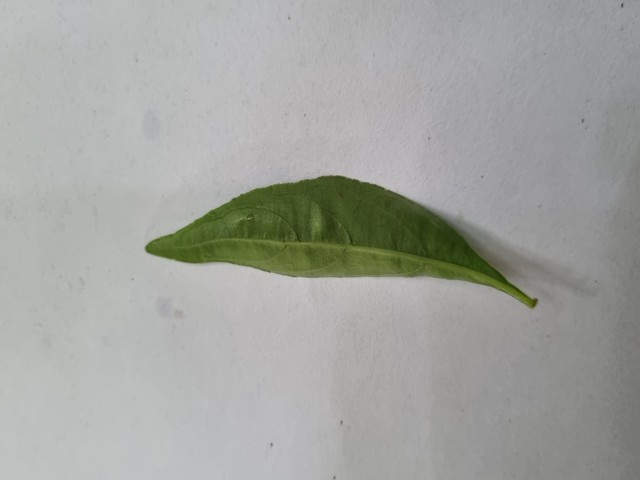
Plant: kalomegh